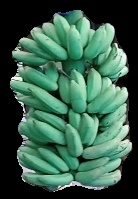
Variety: elakki-bale
Grade: grade1